Cu Lao Cham Marine Park

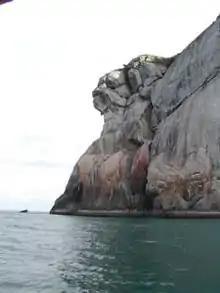
Rocky hill of the main island abutting the sea

The islands that constitute the biosphere are eight, including the main island of Hòn Lao (pearl). The other seven small islands, with their meanings in English, are: the Hòn Dài (long), Hòn Khô mẹ or the mother Hòn Khô (dry), Hòn Khô con or the child Hòn Khô, Hòn Lá (leaf), Hòn Tai (ear) and Hòn Ông (east wind). Each islet has mountains and sand beaches. The uncluttered, least inhabited island group, with their steep rock slopes, sea waves and rich vegetation has been given the soubriquet “unpolished sapphires”.